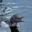
Label: crocodile